List of roads in London, Ontario

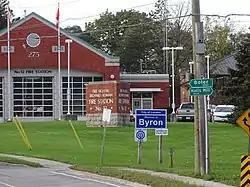
Boler Road just south of the Thames River

Boler Road is a north–south arterial road, extending from the Thames River (where it connects to Sanatorium Road), southward through Byron to end at Southdale Road. Sanatorium Road continues north, joining Riverside Drive and ending at Oxford Street in the Oakridge area.